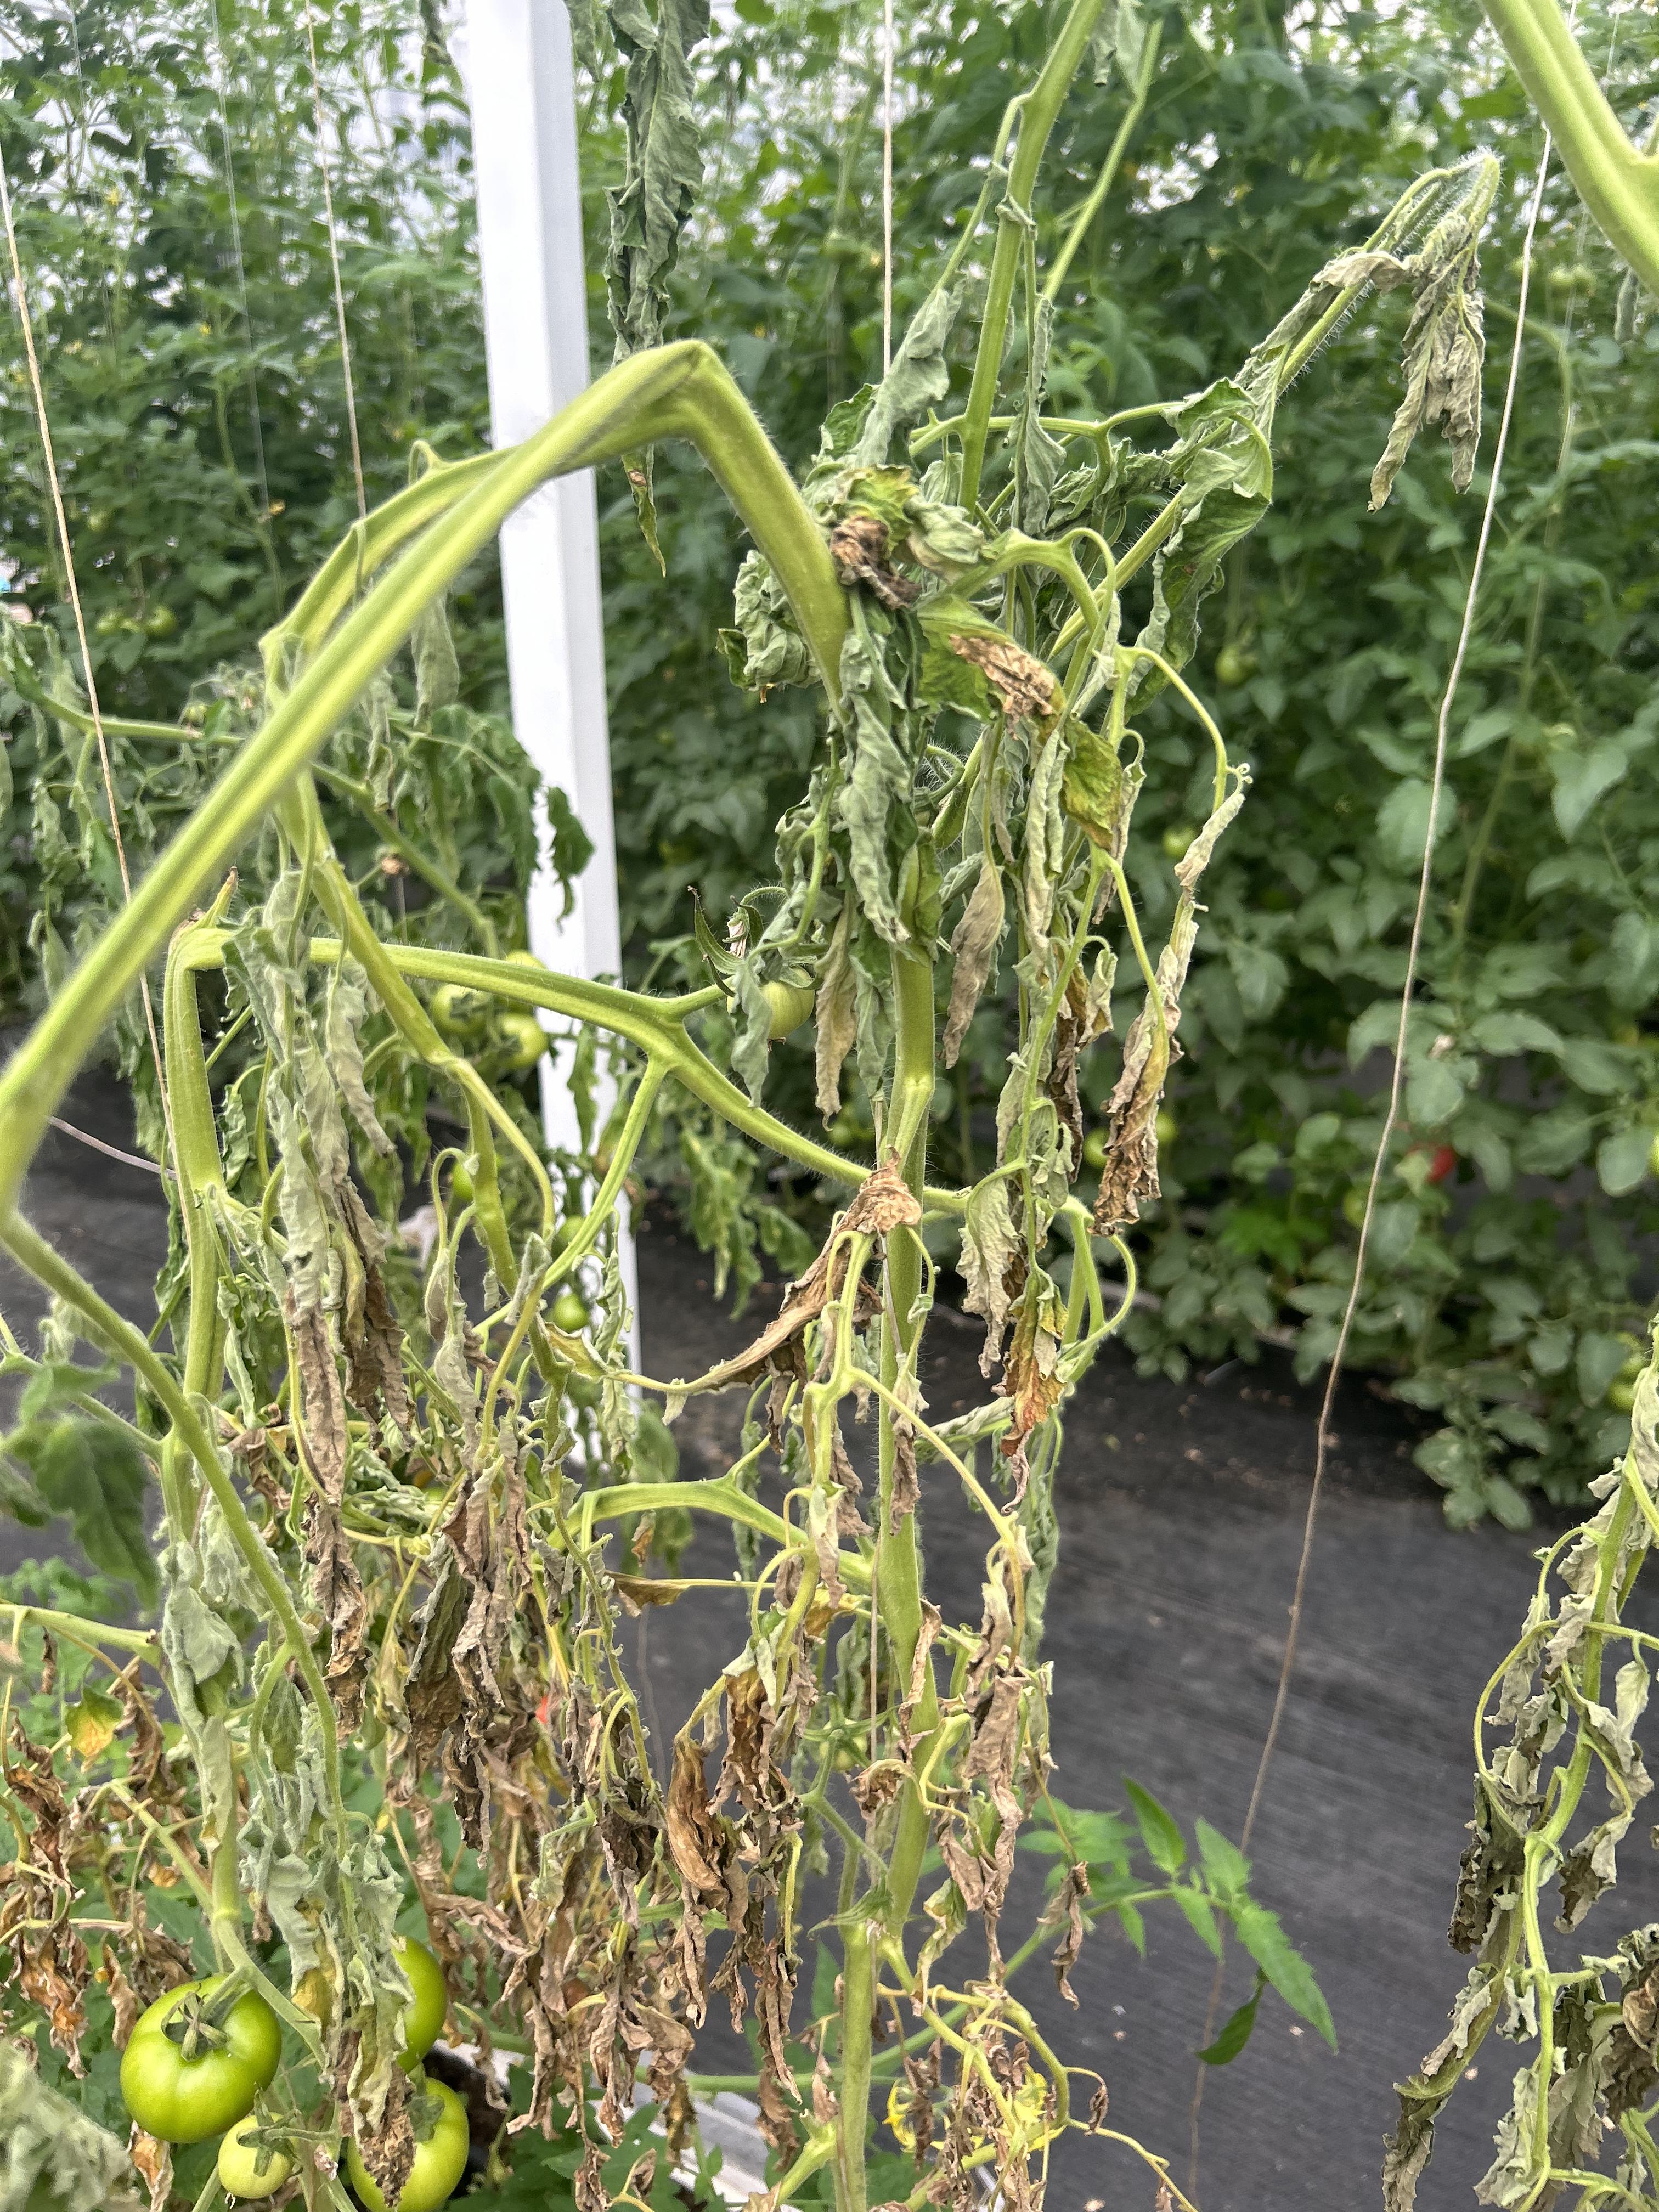
Disease: Wilt